Automatic Man

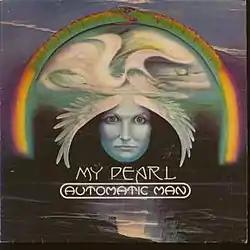
7" single sleeve art for My Pearl

In the United Kingdom, the album was championed on BBC Radio 1 by Alan Freeman, who provided a voiceover for adverts for the album transmitted on the UK's commercial radio stations.